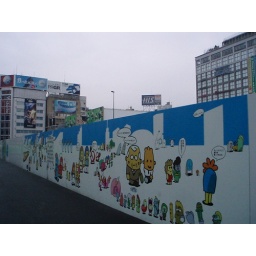
a cute wall in shinjuku.